St Mary's Church, Micheldever

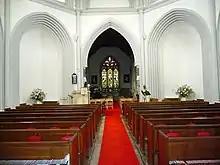
The nave

There is a plaque commemorating Henri de Massue, Earl of Galway (1648–1720) on the south wall of the tower. He died nearby in East Stratton and was buried in the churchyard, but it is not known where. There is a plaque in memory of Vice Admiral Sir Norman Denning (1904–1979) on the south wall; he was a churchwarden here and is buried in the churchyard.